Francisco Chavarría Valdeolívar

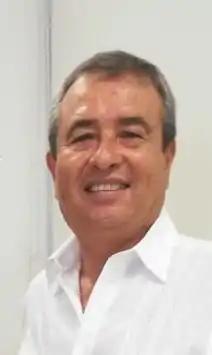

Francisco Chavarría Valdeolívar (born 2 April 1954) is a Mexican politician affiliated with the Party of the Democratic Revolution (PRD).